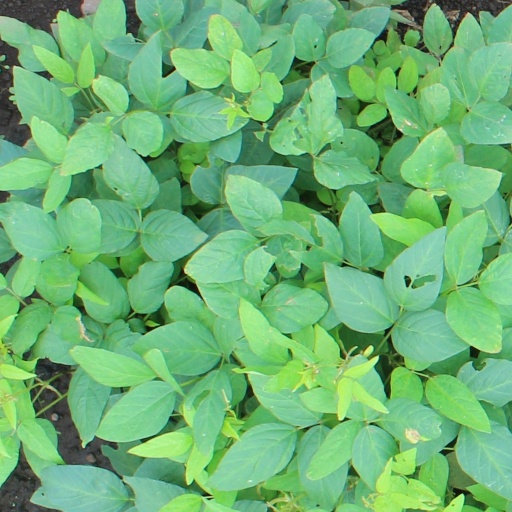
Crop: soybean